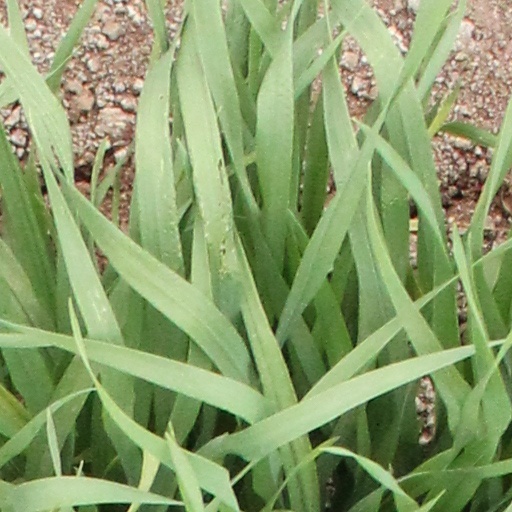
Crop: wheat